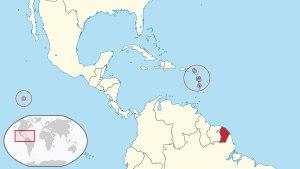
L'appellation département français d'Amérique s'applique aux territoires de la Guadeloupe, de la Guyane et de la Martinique.